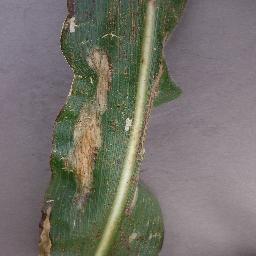
Label: Corn___Northern_Leaf_Blight